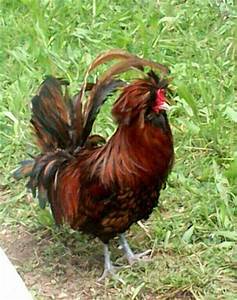
Label: gallina